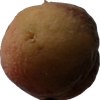
Label: peach